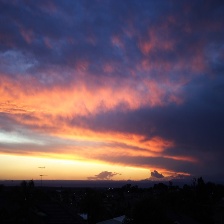
Cloud type: Altostratus